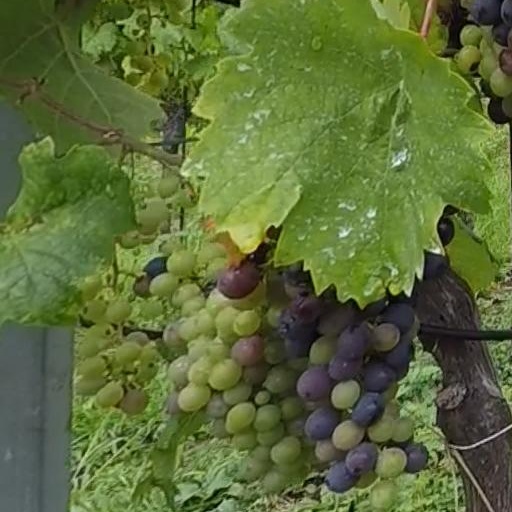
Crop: grape